The Belle of Broadway

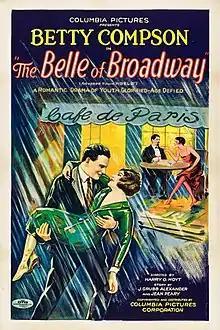
Film poster

The Belle of Broadway is a 1926 American silent romantic drama film produced and distributed by Columbia Pictures. It was directed by Harry O. Hoyt and starred Betty Compson.